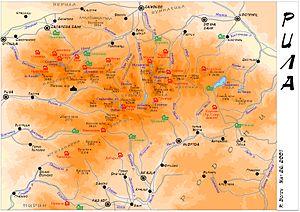
Le Rila est un massif montagneux du Sud-Ouest de la Bulgarie qui constitue une partie de l’ensemble Rila-Rhodopes. Le point culminant du Rila est le Musala, qui est également le point culminant de la péninsule balkanique. Les rivières Iskăr, Marica et Mesta prennent leur source dans le massif du Rila.